Sean Davis (soccer, born 1993)

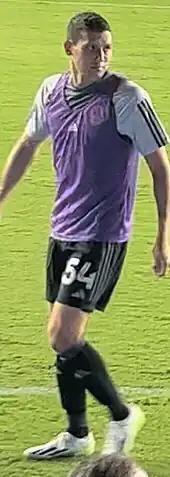
Sean warming up as a sub for Nashville SC in 2023

On December 19, 2024, Davis was traded to LA Galaxy in exchange for Gastón Brugman. Davis was waived by LA Galaxy on February 19, 2025, just before the start of the 2025 season.